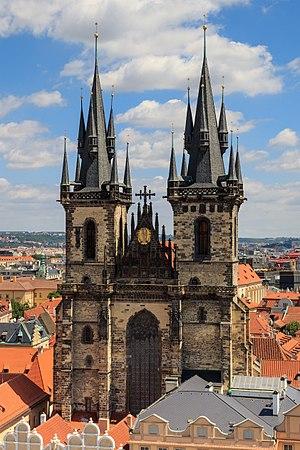
L'église de Notre-Dame du Týn est une église de Prague, qui domine la place de la Vieille-Ville avec ses clochers de 80 mètres de hauteur. L'église gothique a été un des symboles de la lutte entre catholiques et protestants en Bohême.